Sieges of Marienburg (1657)

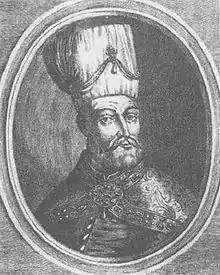
Portrait of Ivan Khovansky, the commander of the Russian forces during the first siege.

Oleg Kurbatov suggests that the reason for such actions on the part of the Russians was that they initially did not try to take the fortress, but wanted to distract the Swedes from invading Russia.